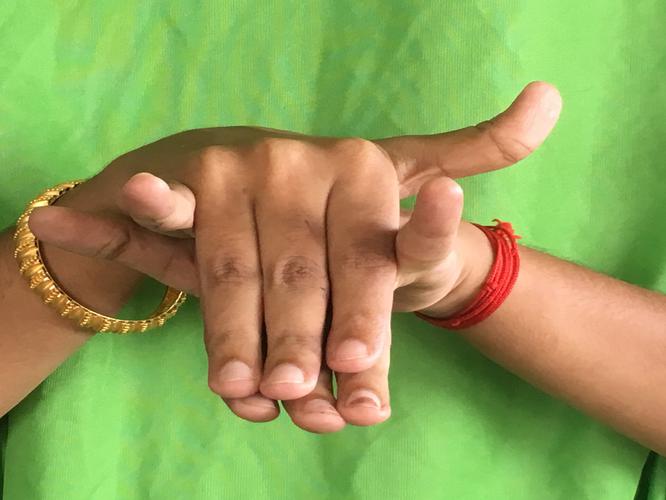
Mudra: Varaha
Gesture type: double_hand